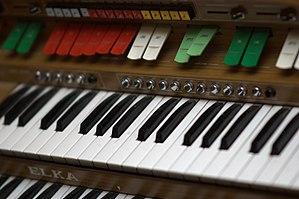
L'orgue électronique est un instrument de musique pourvu d'un ou plusieurs claviers manuels, produisant les sons à l'aide de circuits électroniques.